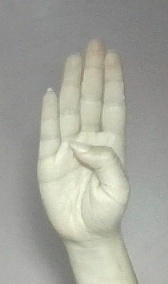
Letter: kaaf